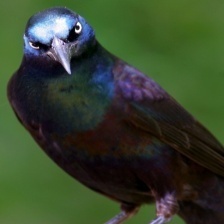
Species: COMMON GRACKLE
Scientific name: QUISCALUS QUISCULA